Ned Hanlan

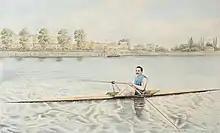
"Edward Hanlan of Toronto – Champion Sculler of the World" (George Rees, 1880)

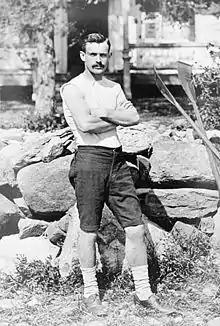
Ned Hanlan 1878

He turned professional in c. 1874 / 5 and soon afterwards he beat all comers at the Centennial International Exhibition at Philadelphia in 1876. In 1877 he became champion sculler of Canada, followed by Champion sculler of the United States in 1878. That same year, Hanlan won the Dufferin Gold Medal. After further success in North America he decided to test his mettle against Europe and travelled to England in 1879 where, on 16 June 1879 he defeated the English champion, W. Elliott of Blyth, rowing the course from the Mansion House in Newcastle upon Tyne to the Scotswood Bridge on the River Tyne in the record time of 21 minutes 1 second. Ultimately he lost only six of his 300 races during his rowing career. He was the world sculling champion for five consecutive years from 1880 to 1884.